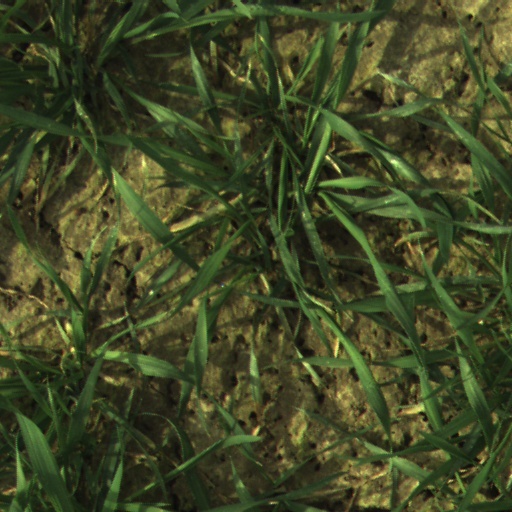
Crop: wheat